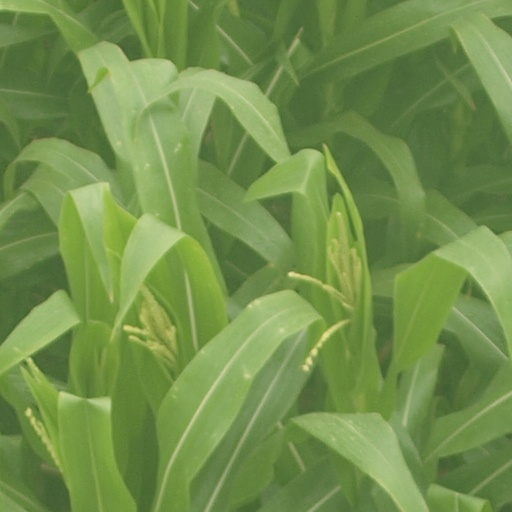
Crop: maize; corn